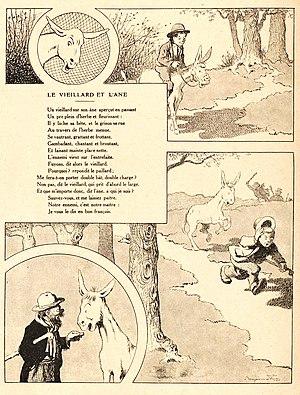
Le Vieillard et l'Âne est la huitième fable du livre VI de Jean de La Fontaine situé dans le premier recueil des Fables de La Fontaine, édité pour la première fois en 1668.